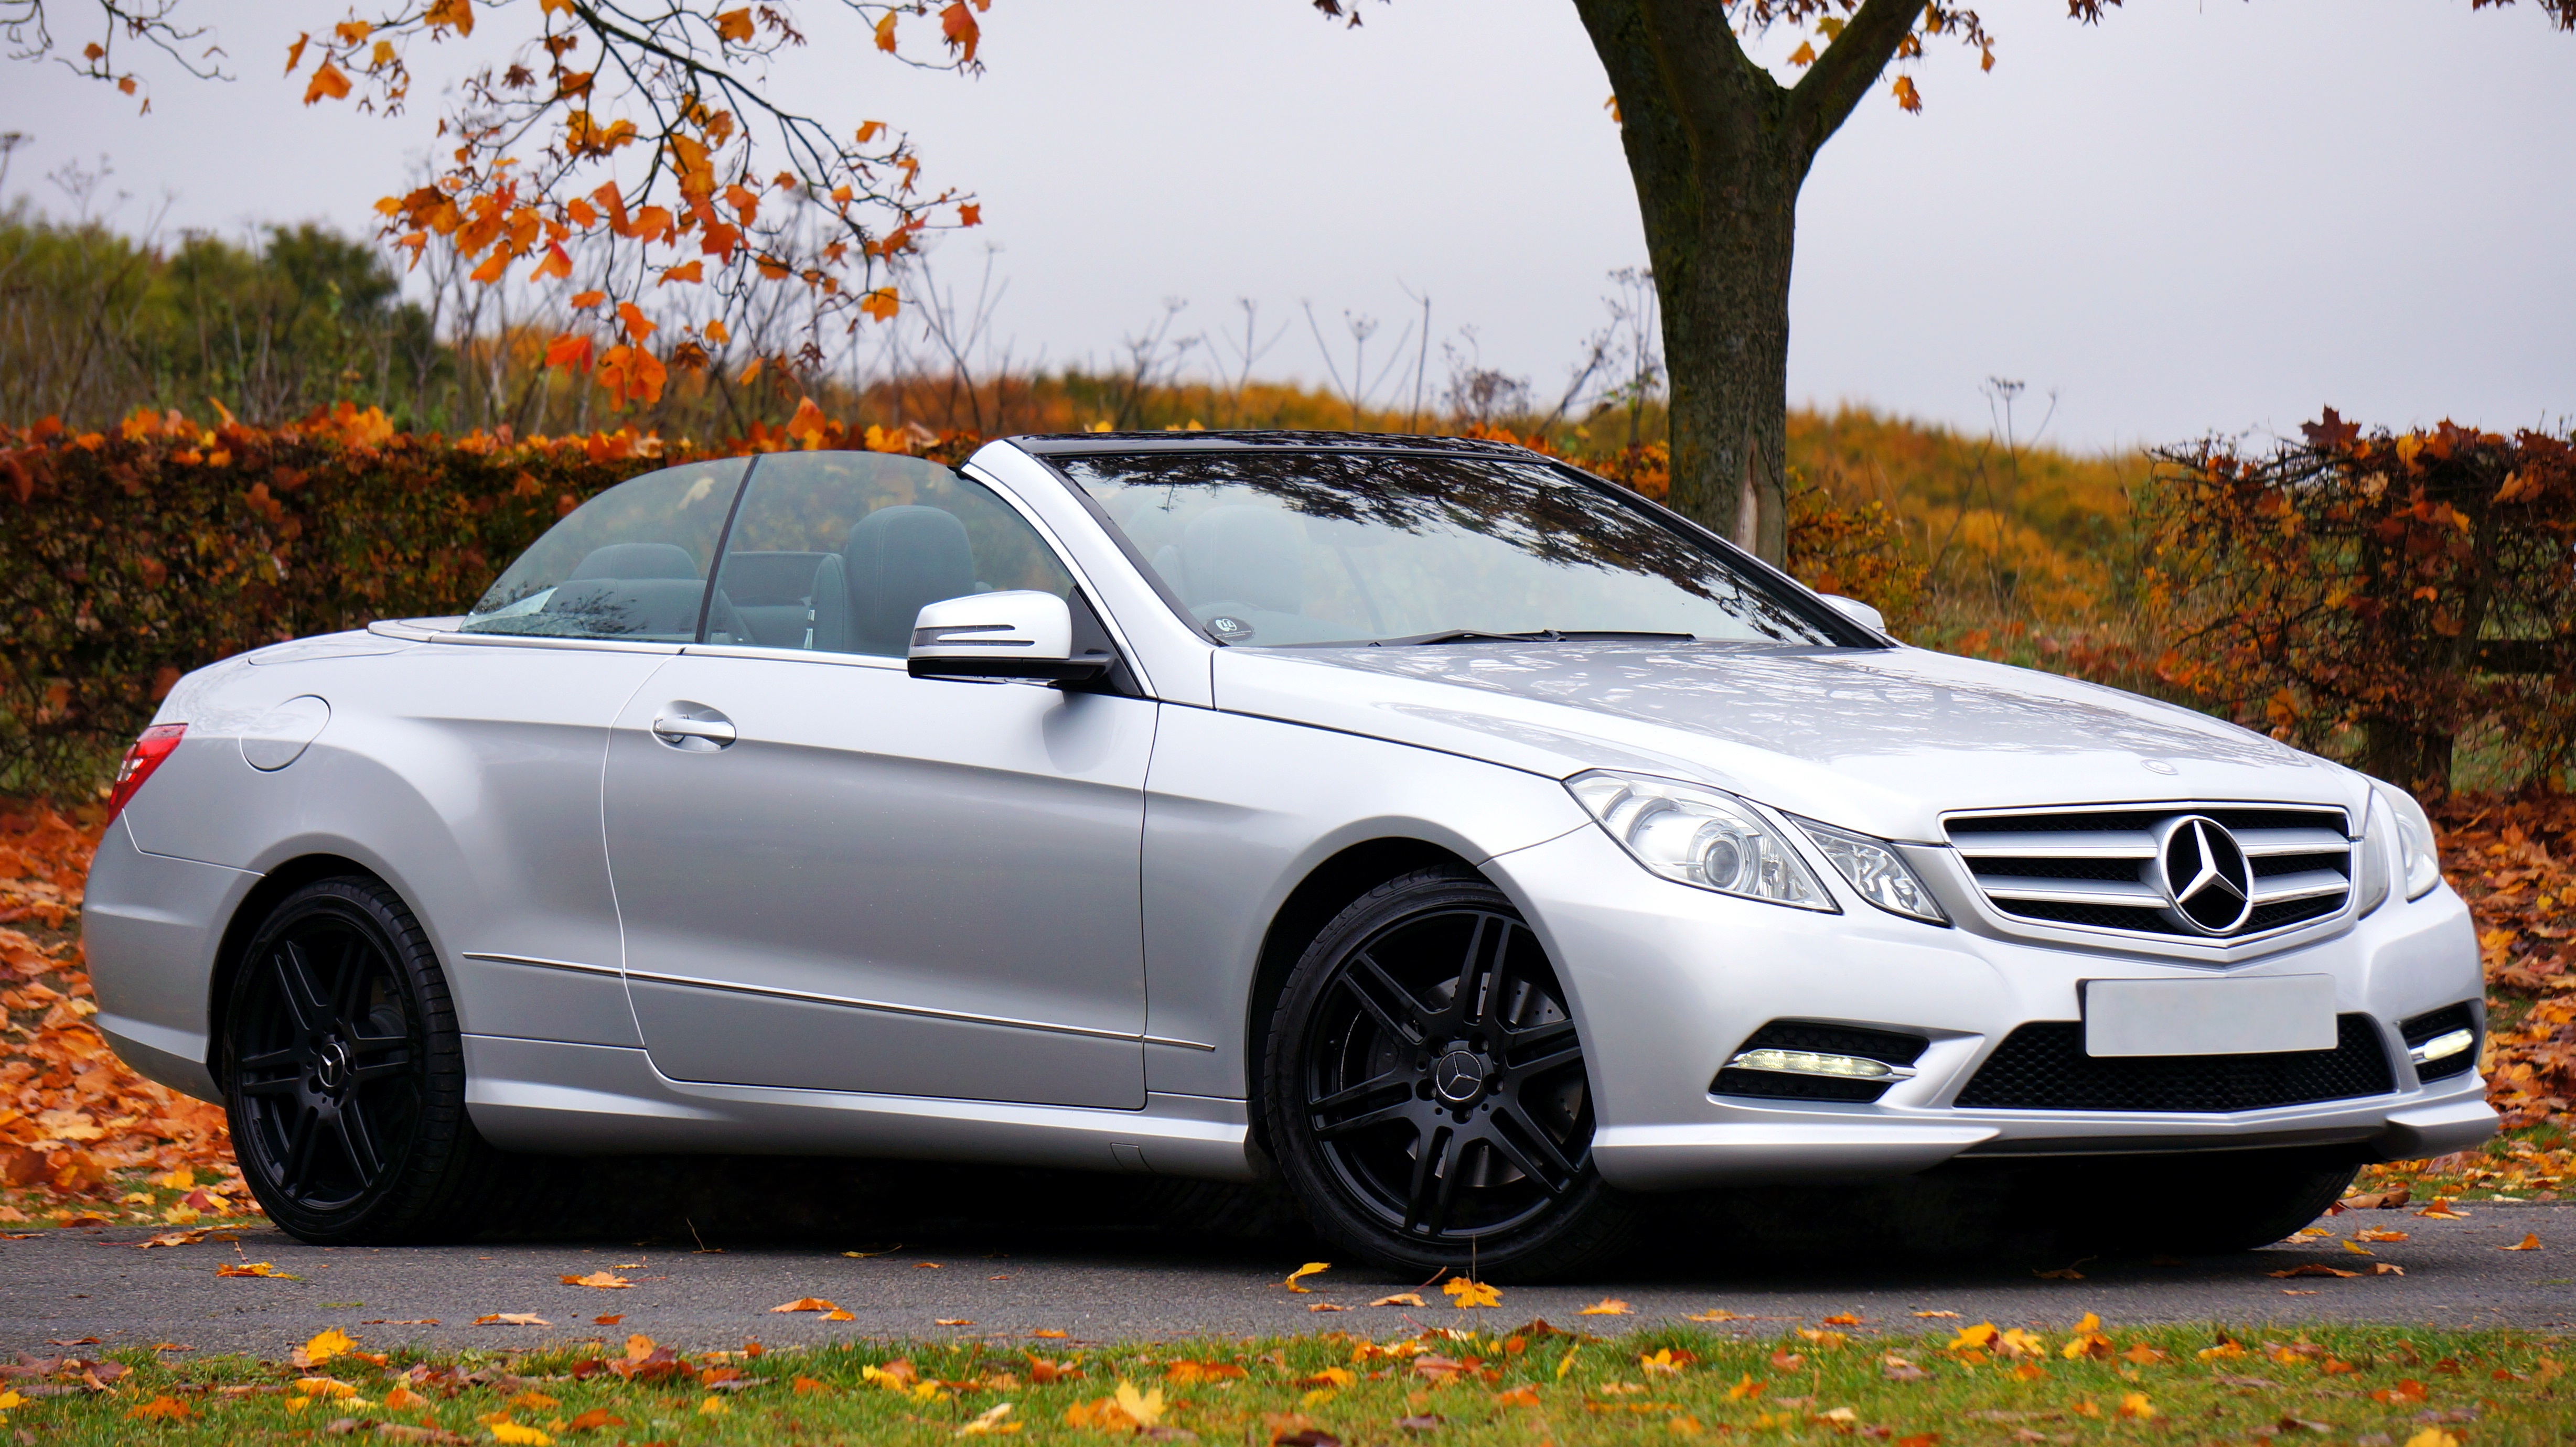
tree, nature, branch, light, technology, sport, car, wheel, automobile, leaf, fall, glass, transportation, transport, reflection, red, vehicle, color, drive, autumn, metal, brown, auto, machine, headlight, lamp, black, colorful, speed, modern, season, automotive, sports car, bumper, leaves, power, september, chrome, luxury, gold, design, performance, seasonal, rim, motor, sedan, style, elegant, front, mercedes, convertible, november, october, fast, shiny, autumn leaves, elegance, mercedes benz, autumnal, benz, alloy, luxury car, land vehicle, prestige, automobile make, automotive exterior, automotive design, luxury vehicle, family car, executive car, mercedes benz e class, mercedes benz w212